Bertolin

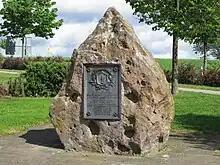
The Waldensian stone located north of Le Bourcet (now part of Althengstett), was erected to commemorate the town's original settler families. The Bertolin surname is among those inscribed.

A commemorative monument known as the Waldensian Stone was erected north of Le Bourcet (now part of Althengstett) to honor the town's original settler families, including those with the Bertolin surname. Le Bourcet was named after the Italian village of Bourcet in the Cottian Alps, from which the majority of the settlers originated. This connection suggests that the Bertolin surname may have a more specific origin linked to Bourcet.